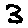
Label: 3